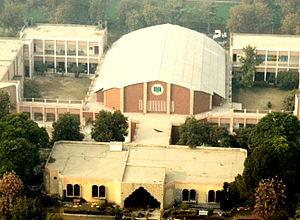
Le massacre de l'école militaire de Peshawar est une attaque qui a eu lieu le 16 décembre 2014 dans une école publique de l'armée à Peshawar, dans la province de Khyber Pakhtunkhwa, au Pakistan. Elle a été revendiquée par le Jamaat-ul-Ahrar, un groupe dissident du Tehrik-e-Taliban Pakistan, et s'inscrit dans le contexte du conflit armé du Nord-Ouest du Pakistan.